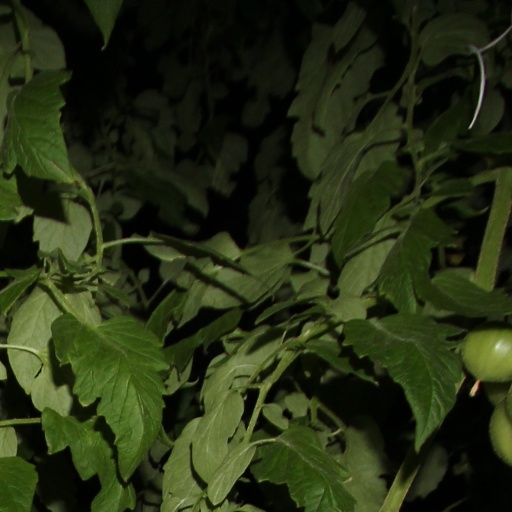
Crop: tomato